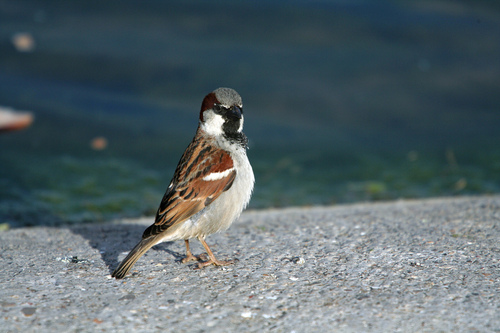
this is a bird with a grey belly and brown wings.
a small plump bird with gray belly, and a gray top crown.
this bird has a grey crown, a black bill, and a grey and fluffy bellya small bird has brown speckled wings, a white breast and belly, and a white cheek patch.
this bird has patches of rich, mohogany colored feathers from beak to nape and prettily faded reg-brown and black secondaries.
the white belly of the short tarsus of the bird and grey crown stands bold
this bird has wings that are brown and has a white bellythe orange wings have dark brown spots in them, a grey crown and red side head with a black throat and white belly.
this bird has a grey crown and a back that consists of black, brown and white colors.
the bird has a grey crown, brown spotted wingbars and a small bill
Species: House Sparrow